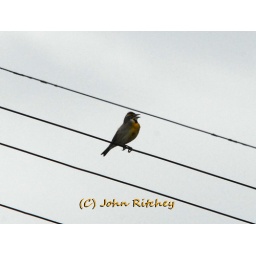
A bird sometimes mistaken for a Meadowlark due to the black below the beak, but the song is definitely not the same.